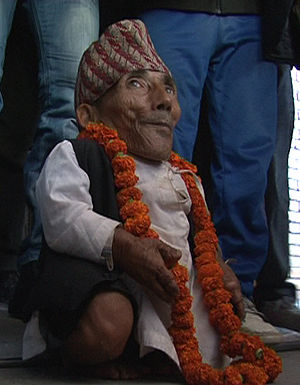
Chandra Bahadur Dangi
Chandra Bahadur Dangi
Chandra Bahadur Dangi var en nepalesisk mand, der med sin højde på 54,6 cm ifølge Guiness Rekordbog var det lavest målte voksne menneske nogensinde. Han fik tildelt rekorden i 2012, da man fandt ud af, at han var 5,3 cm kortere end Junrey Balawing fra Filipinerne, der var det hidtil lavest registrerede menneske.